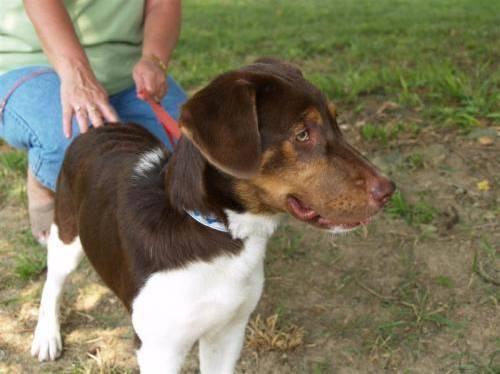
dog